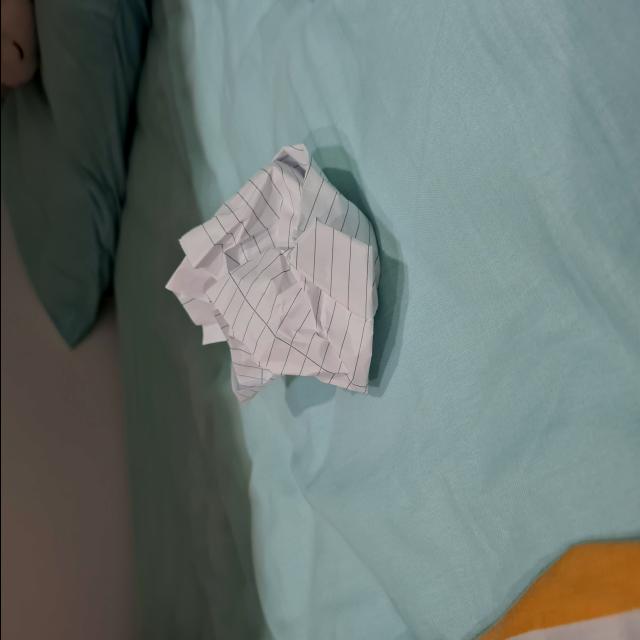
Label: tissues